McDonnell F-101 Voodoo

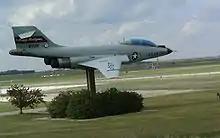
F-101F AF Serial Number 58-0311, located at Devils Lake Regional Airport, North Dakota

In the early 1970s, a batch of 22 former RCAF CF-101Bs was delivered to the USAF and converted into "RF-101B" reconnaissance aircraft, each aircraft had its radar and weapons bay replaced with a set of three KS-87B cameras and two AXQ-2 TV cameras. An in-flight refueling boom receptacle was also installed. These aircraft served with the 192d Tactical Reconnaissance Squadron of the Nevada Air National Guard through 1975. They proved to be relatively expensive to operate and maintain and had a short service life.